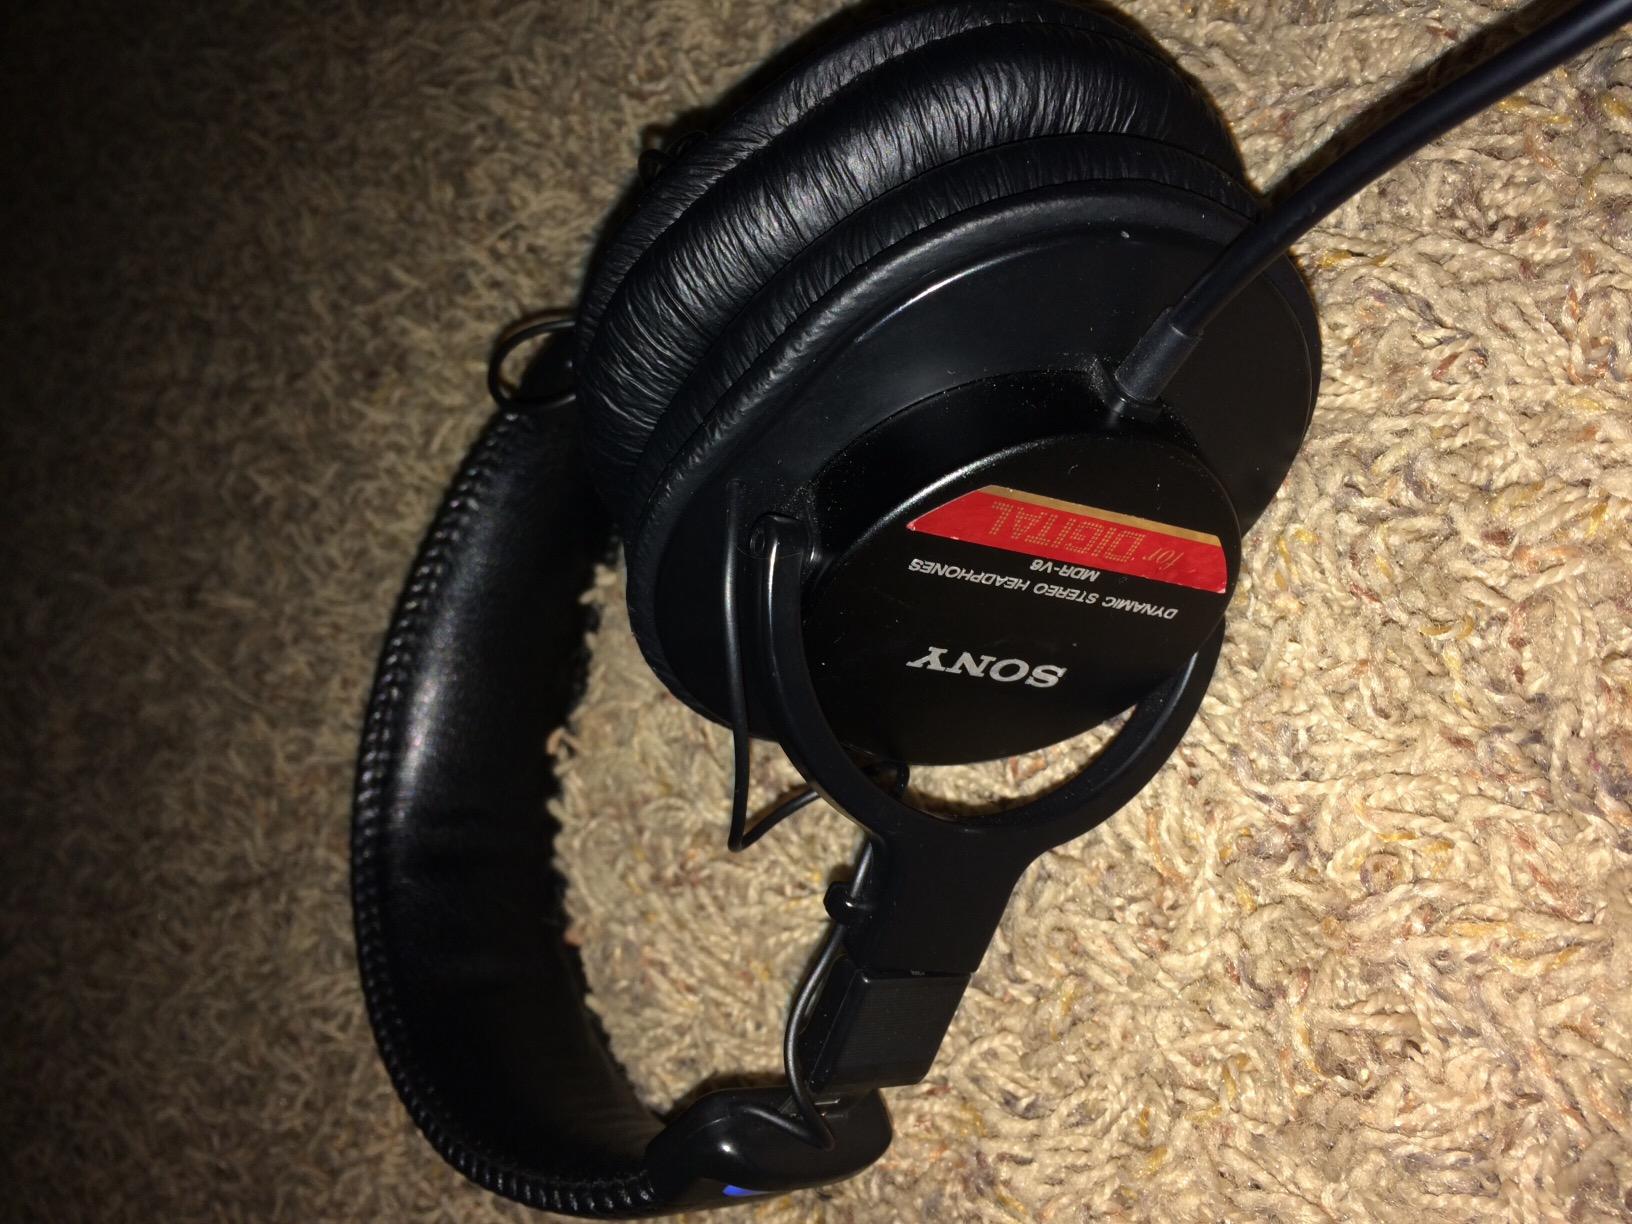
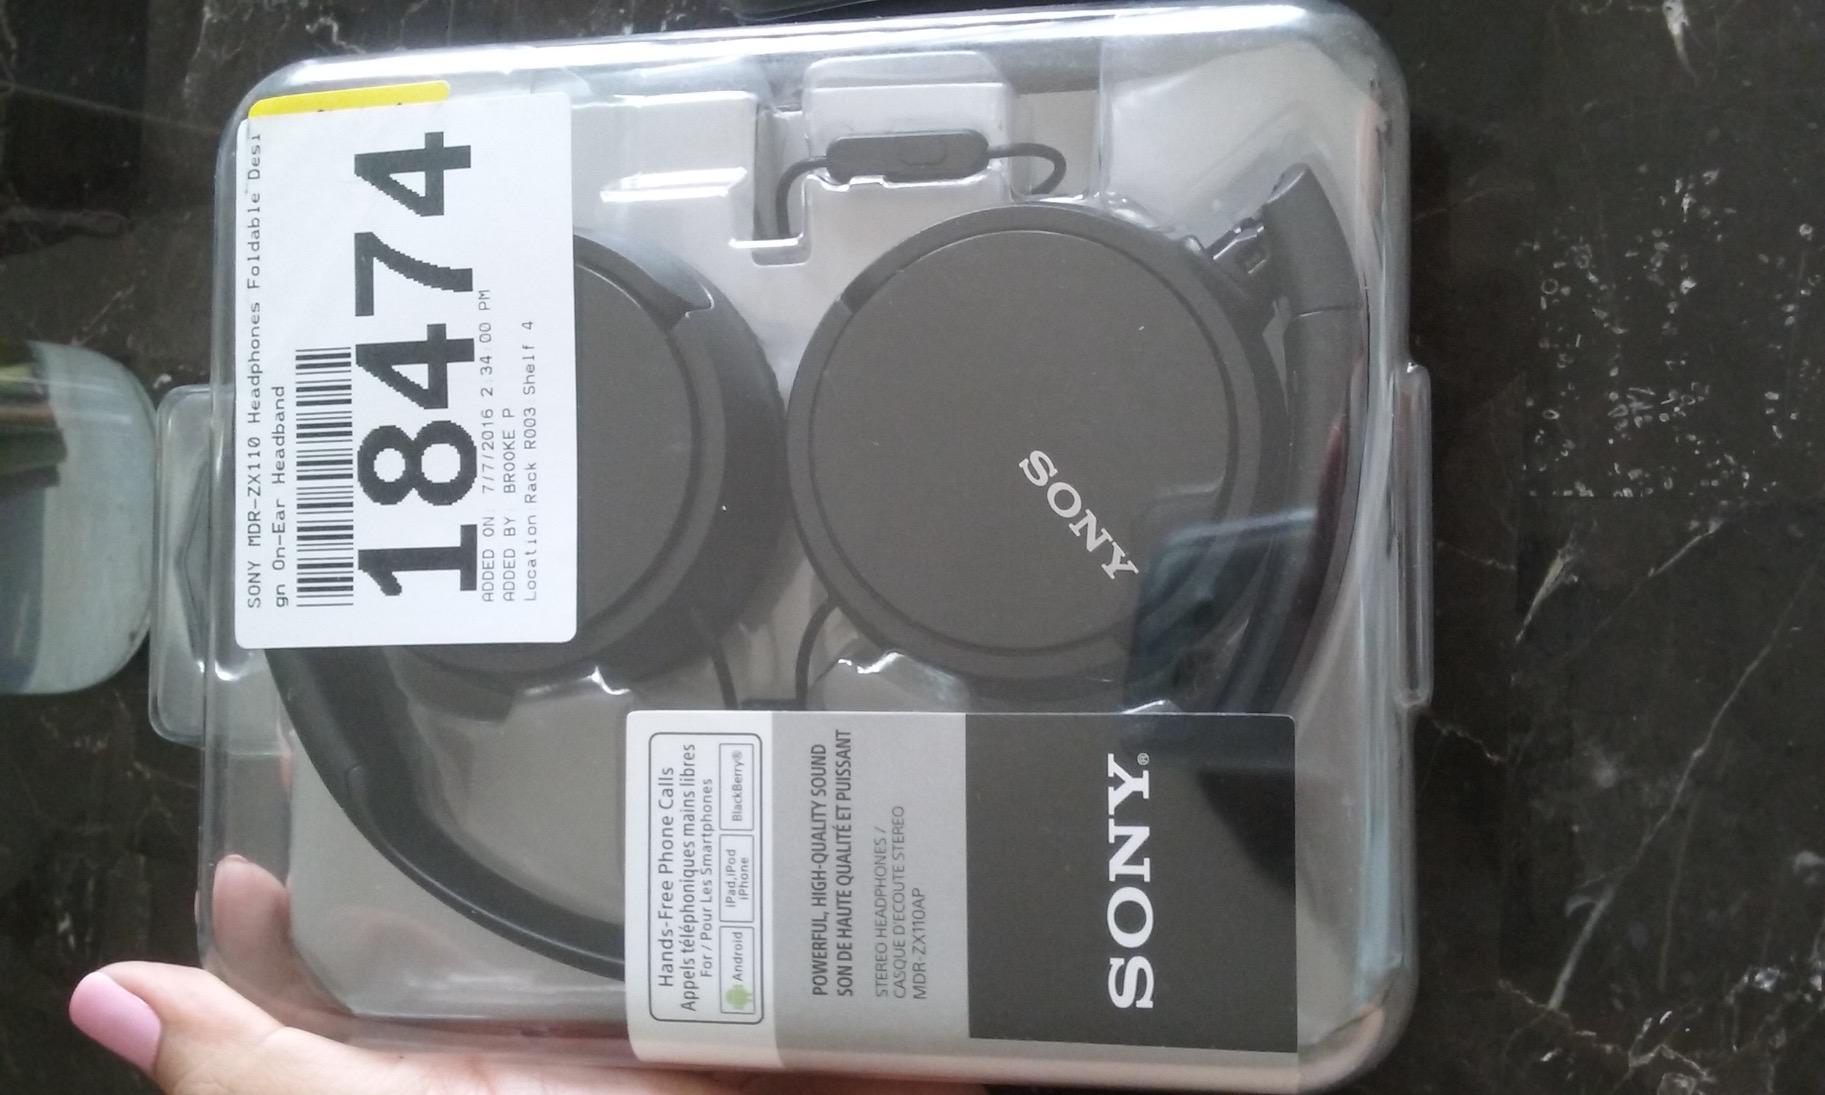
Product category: headphones
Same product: no